Cacowards

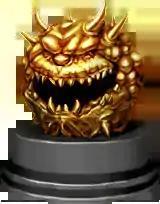

The Cacowards are an annual online awards ceremony which honors the year's most prominent ""Doom" WADs", video game modifications of the 1993 first-person shooter "Doom". Such modifications may be single levels, level packs, or "total conversions" featuring gameplay that significantly diverges from traditional "Doom". Although generally focusing on classic Doom games ("Doom", "Doom II" and "Doom 64"), modifications for other Doom-engine based games such as "Heretic", "" and "Strife" have also been featured. Since 2004, the Cacowards have been hosted at "doomworld.com", a "Doom" fansite.